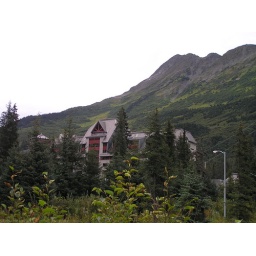
The Alyeska Prince Resort at the base of the mountain in Girdwood, Alaska.  August 28, 2005.